Düsseldorf's cartwheeler

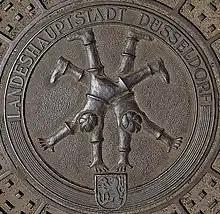
Street maintenance hole cover in Düsseldorf, featuring two cartwheeling children.

The origin of the custom cannot be pinned down to a single historic event, but several stories have appeared around it.